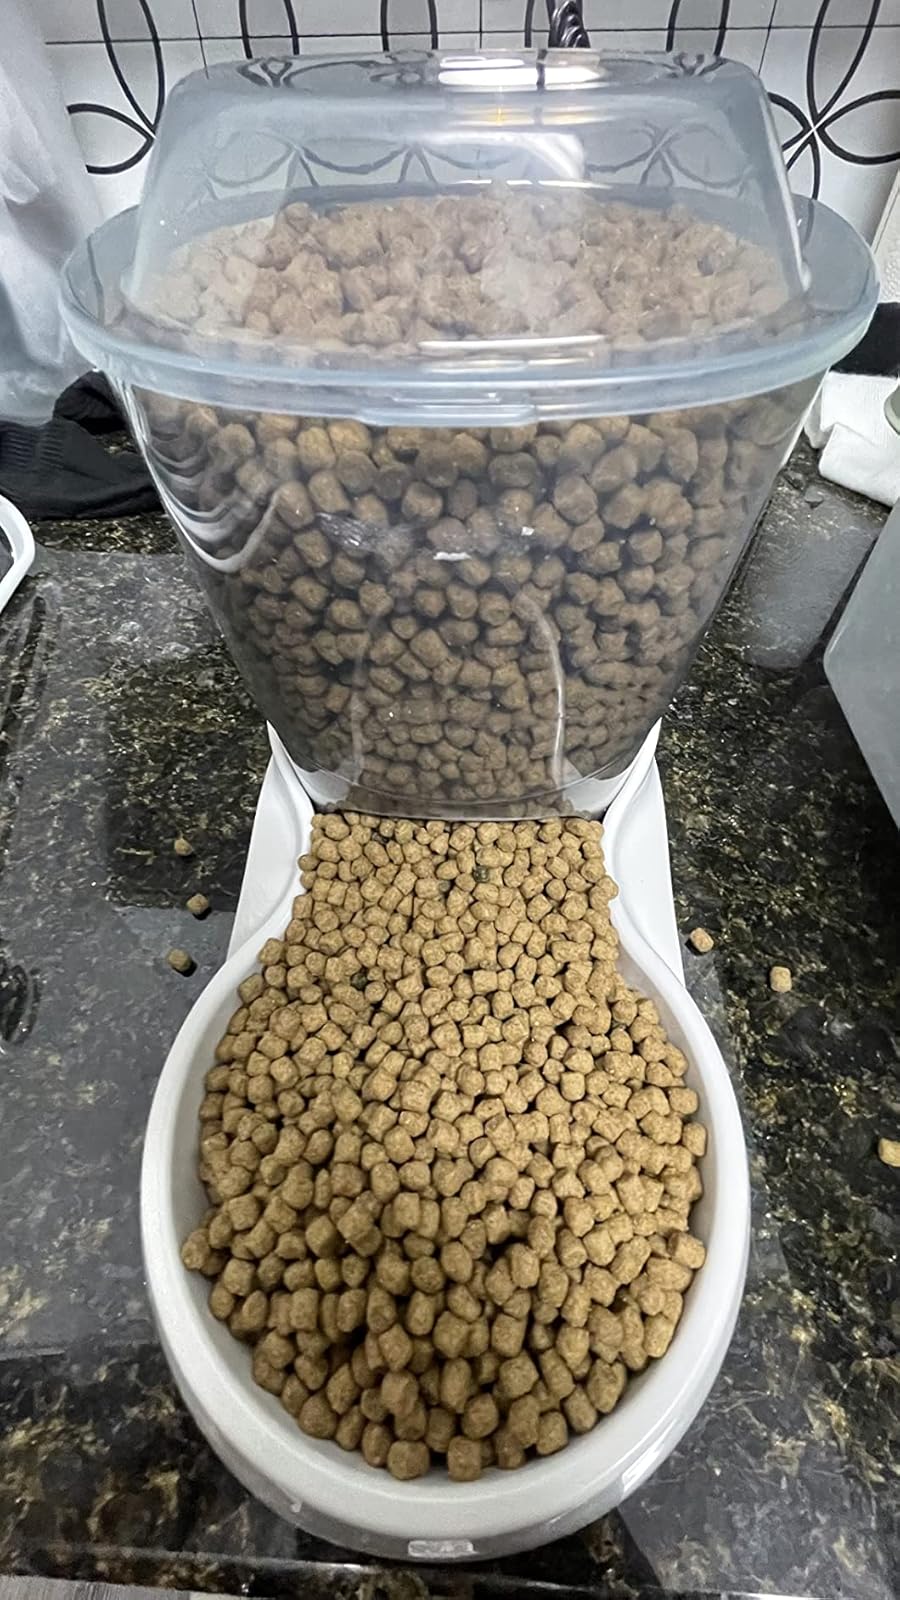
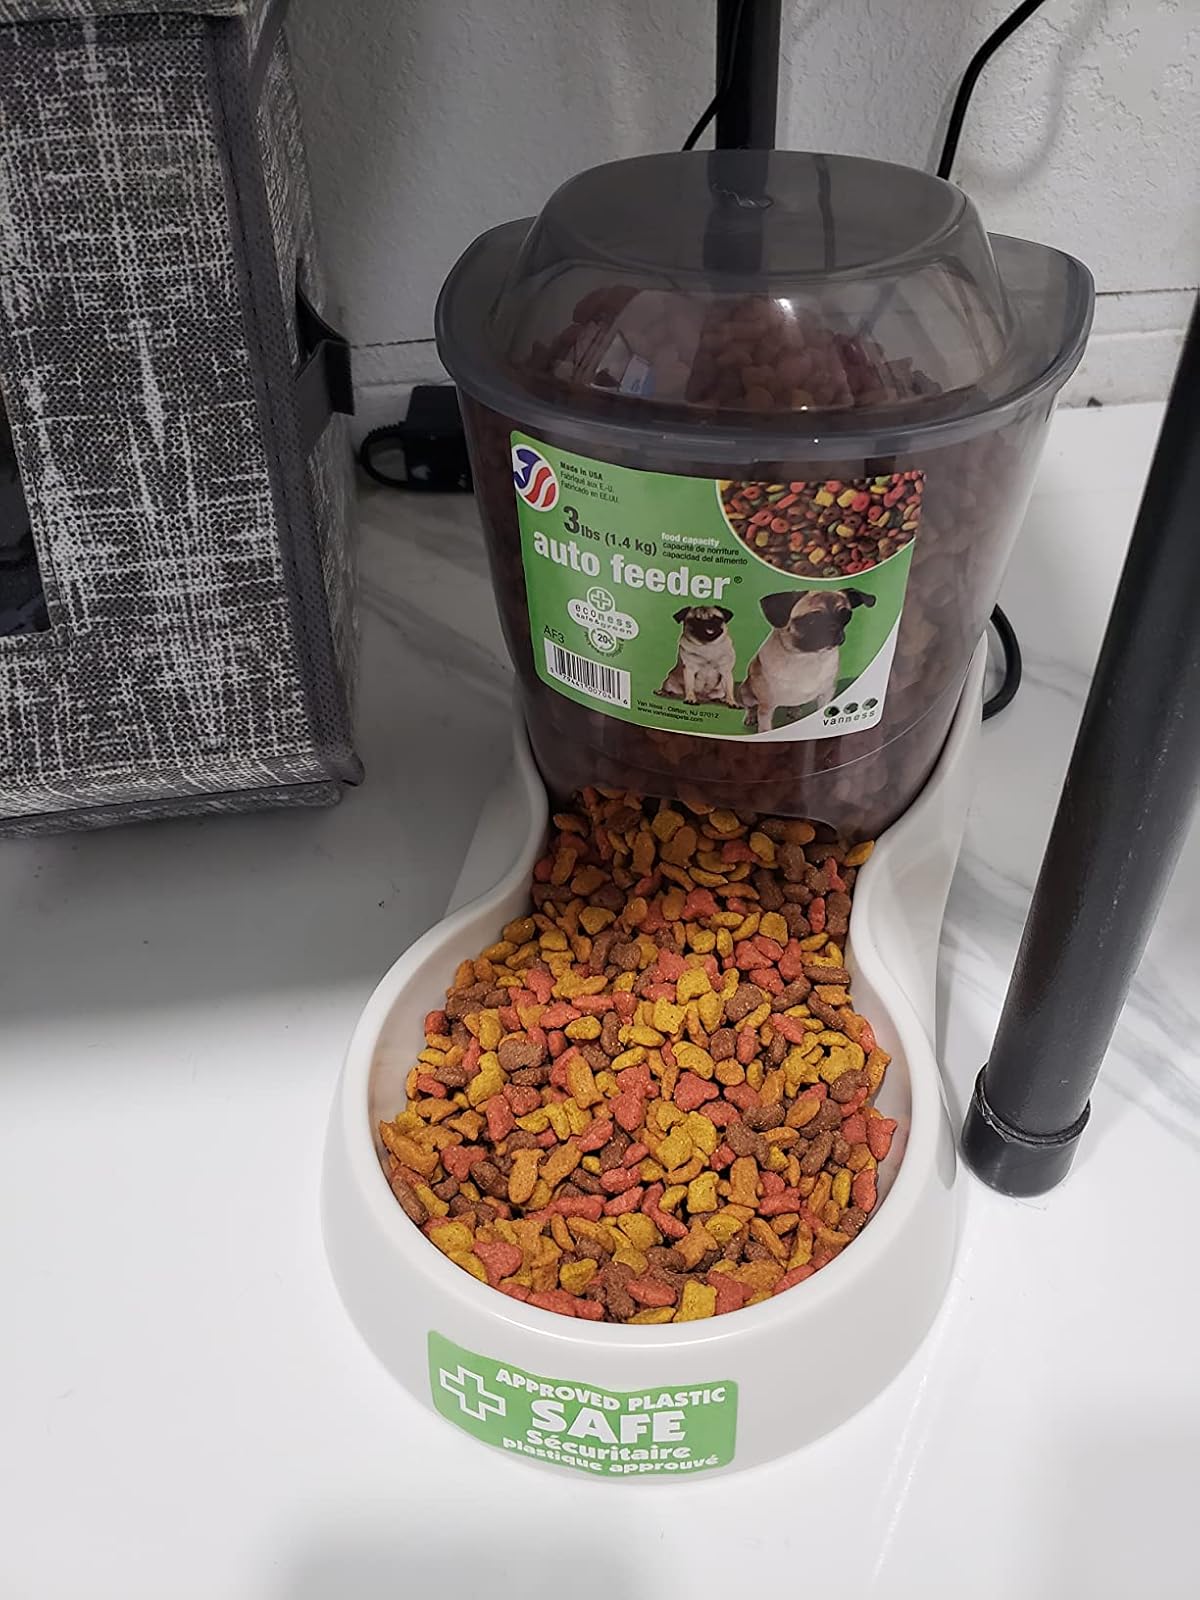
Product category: items_feeder
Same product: yes